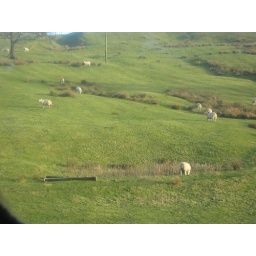
Some sheep in a field next to irwell vale railway station.